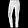
Label: Trouser